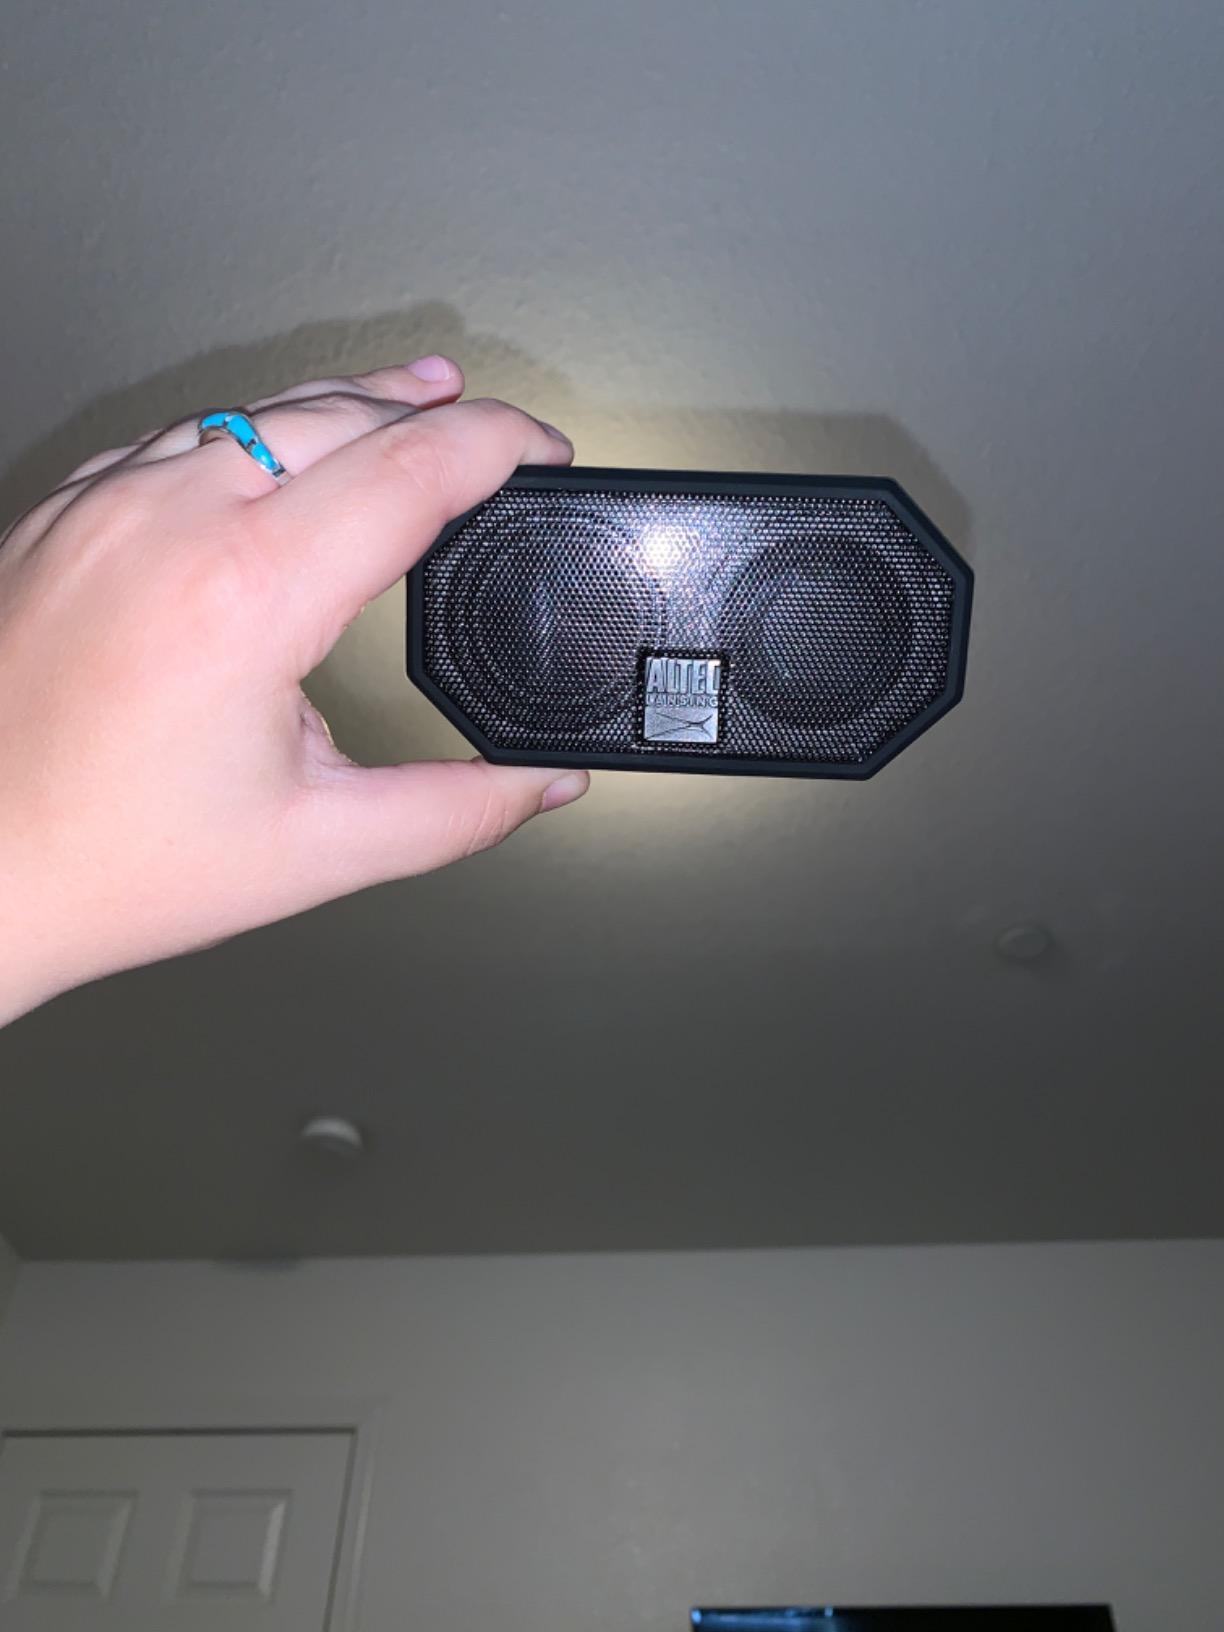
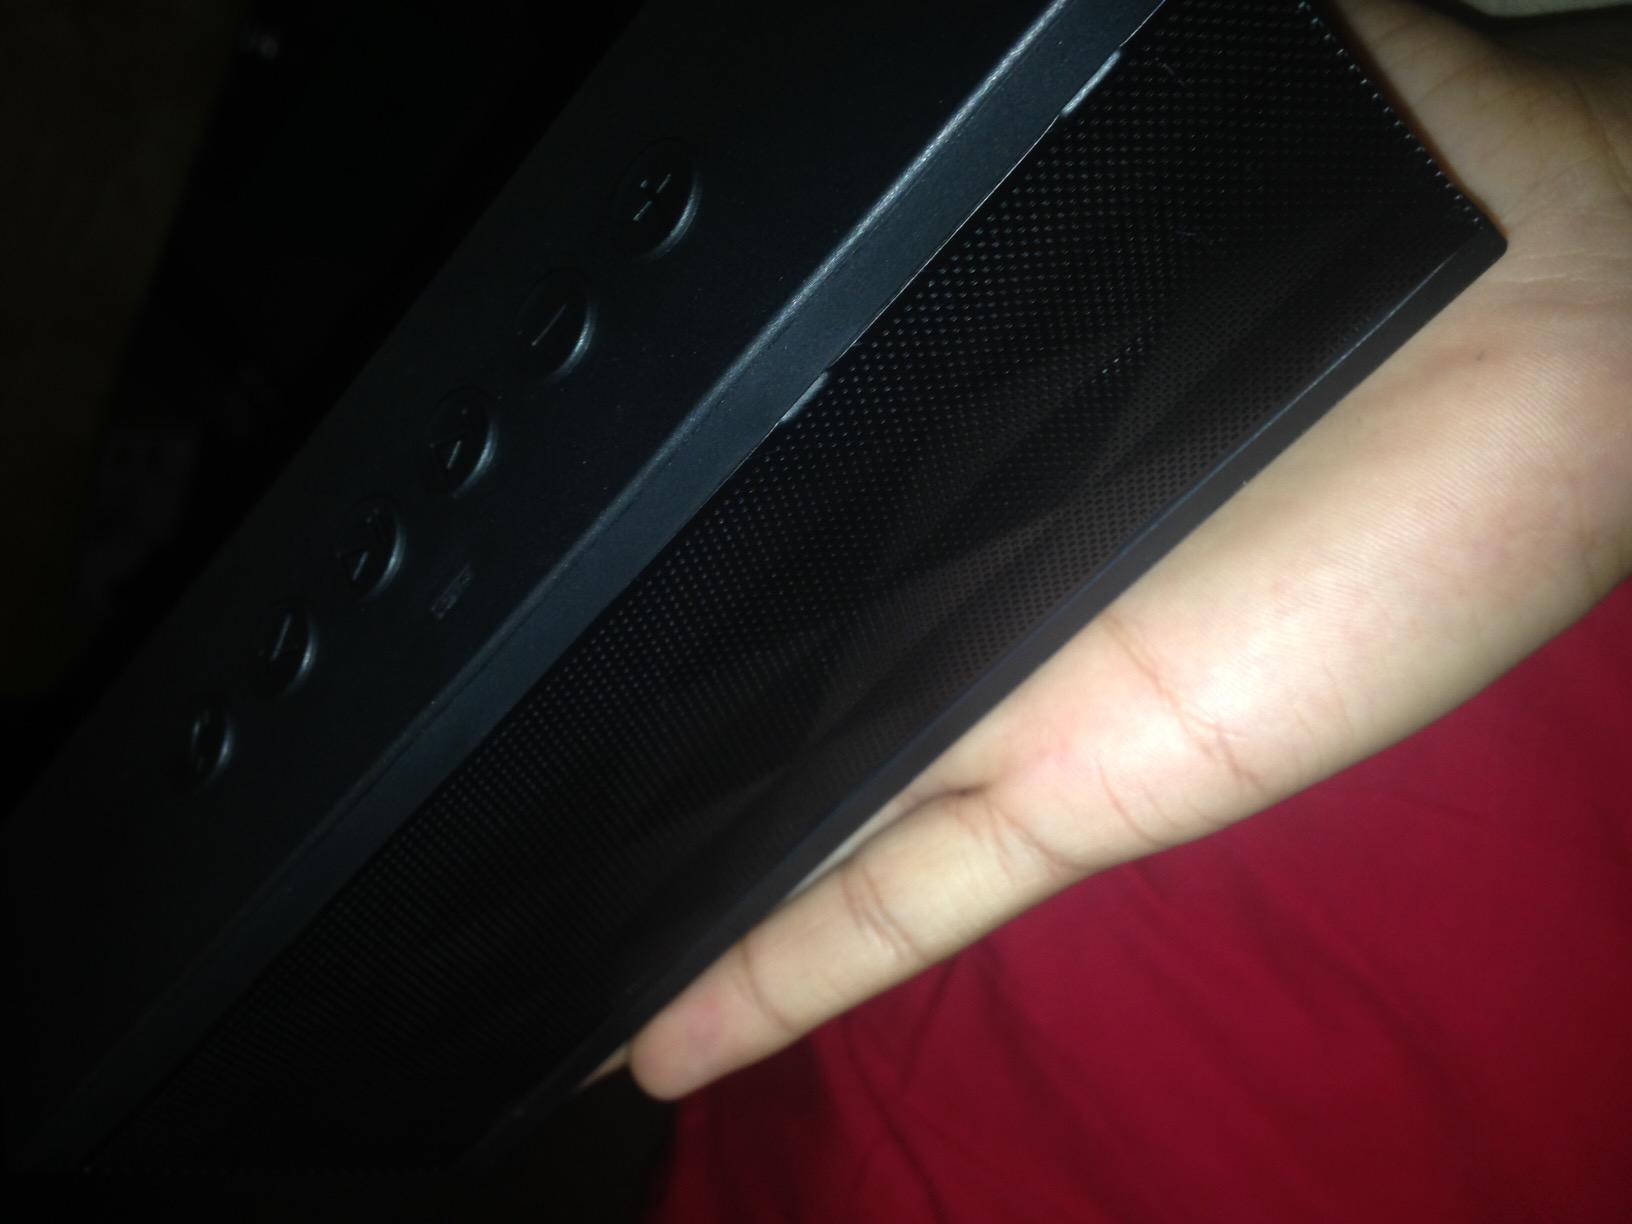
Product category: speaker
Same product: no